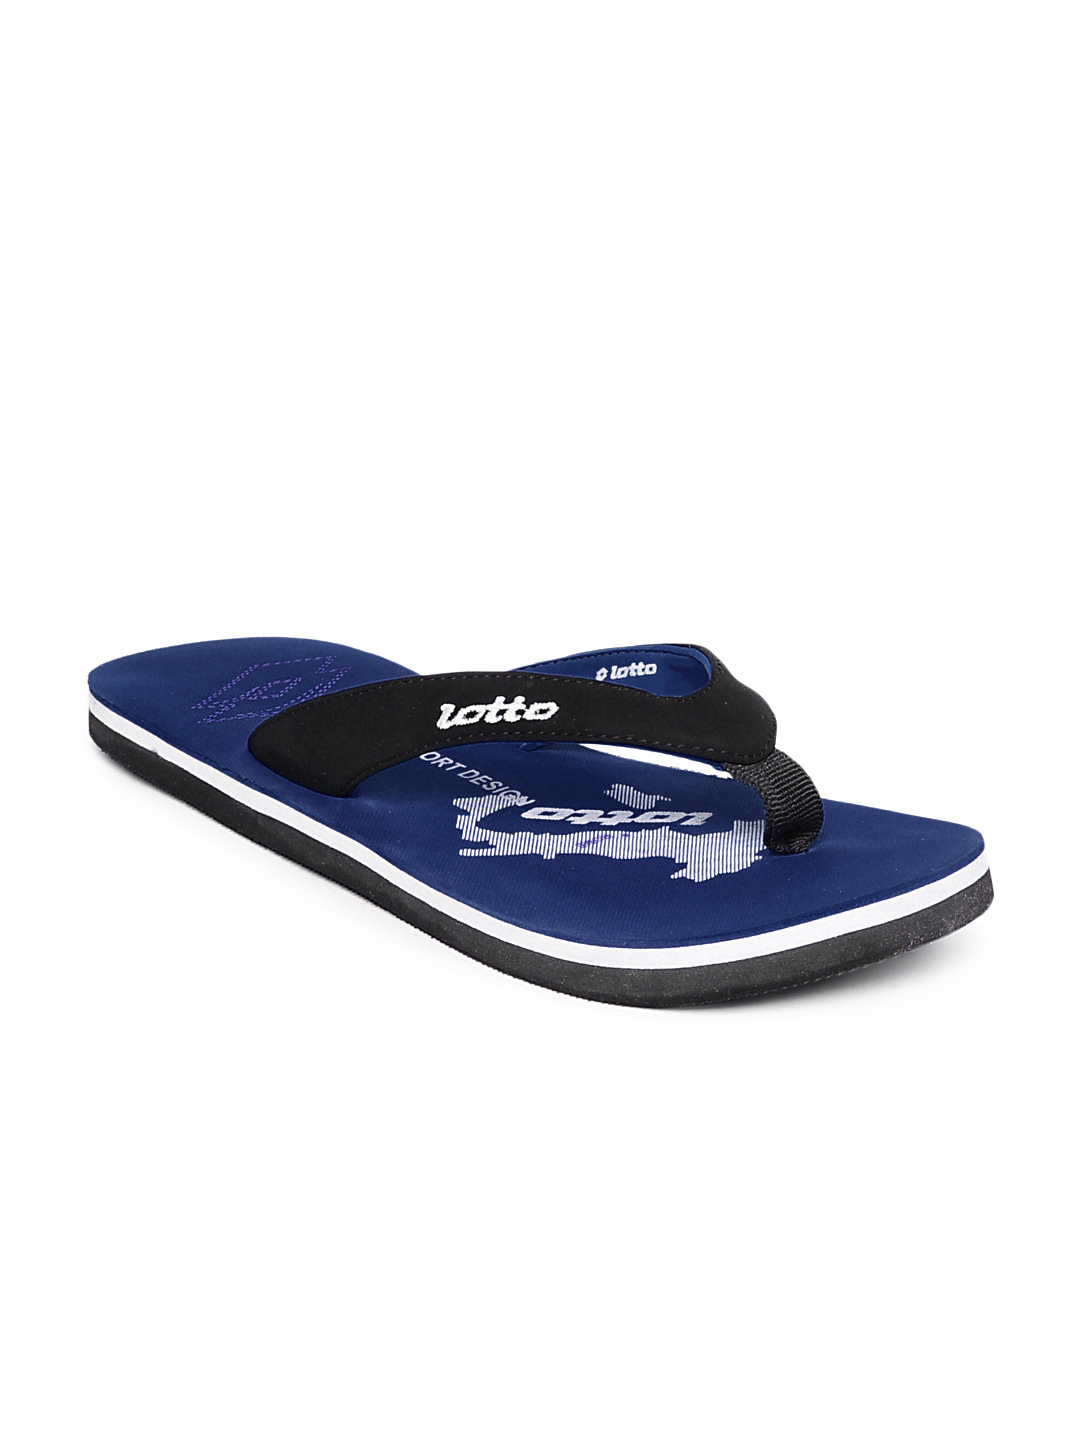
Lotto Men Blue Flip Flops
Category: Footwear / Flip Flops / Flip Flops
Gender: Men
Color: Blue
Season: Fall 2012
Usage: Casual